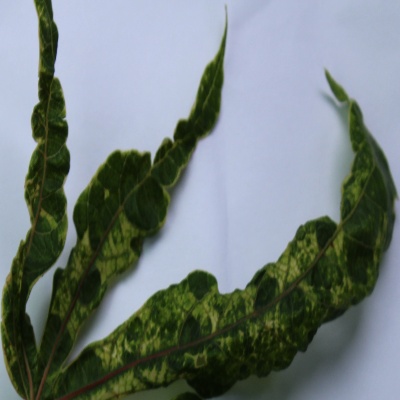
Crop: Cassava
Condition: mosaic